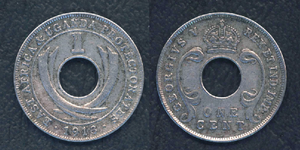
La roupie était la devise utilisée dans les colonies et protectorats est-africains britanniques entre 1906 et 1920. Elle était subdivisée en 100 cents.